Fariba Adelkhah

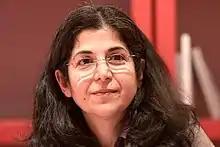
Adelkhah in 2010

Fariba Adelkhah (born 25 April 1959) is a French-Iranian anthropologist and academic at Sciences Po who was detained in Iran from 2019 until 2023.